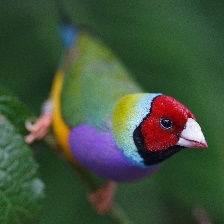
Species: GOULDIAN FINCH
Scientific name: ERYTHRURA GOULDIAE
ImageNet parent category: house_finch